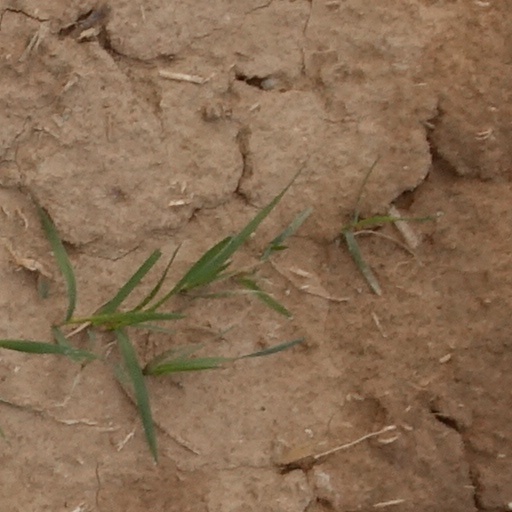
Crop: wheat